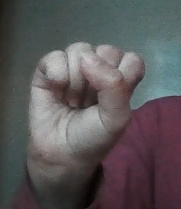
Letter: saad